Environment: real
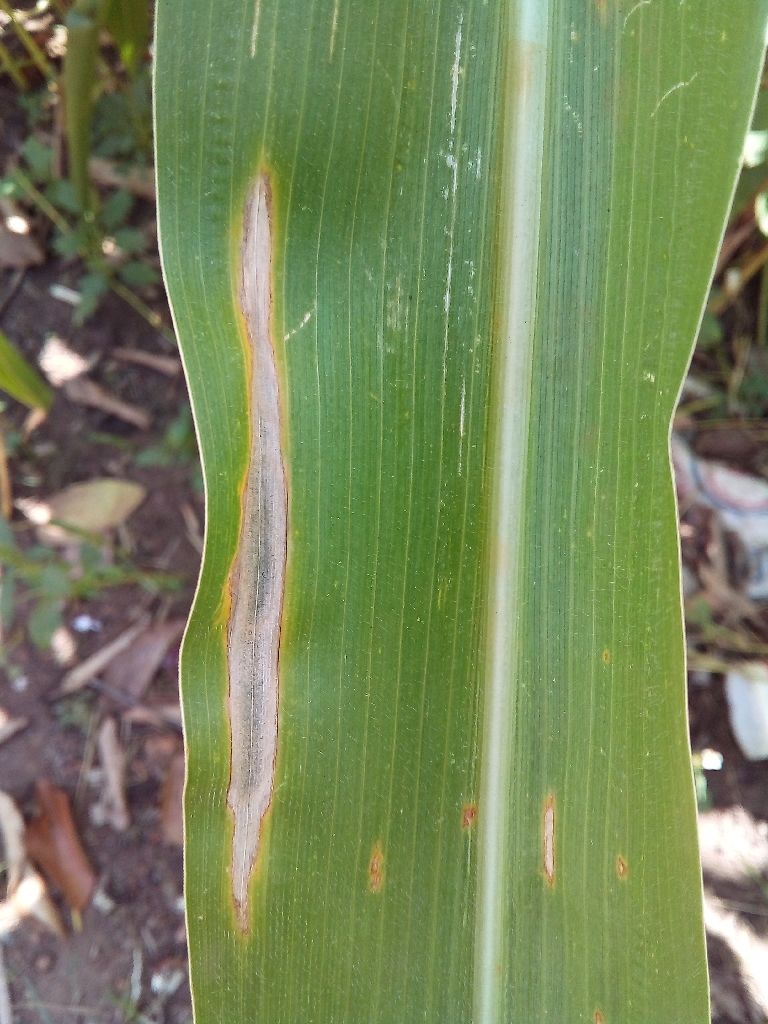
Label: northern_corn_leaf_blight